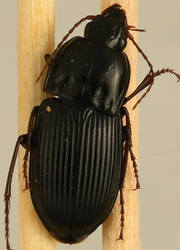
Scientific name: Pterostichus permundus
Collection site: Blandy Experimental Farm Site (BLAN), plot BLAN_003